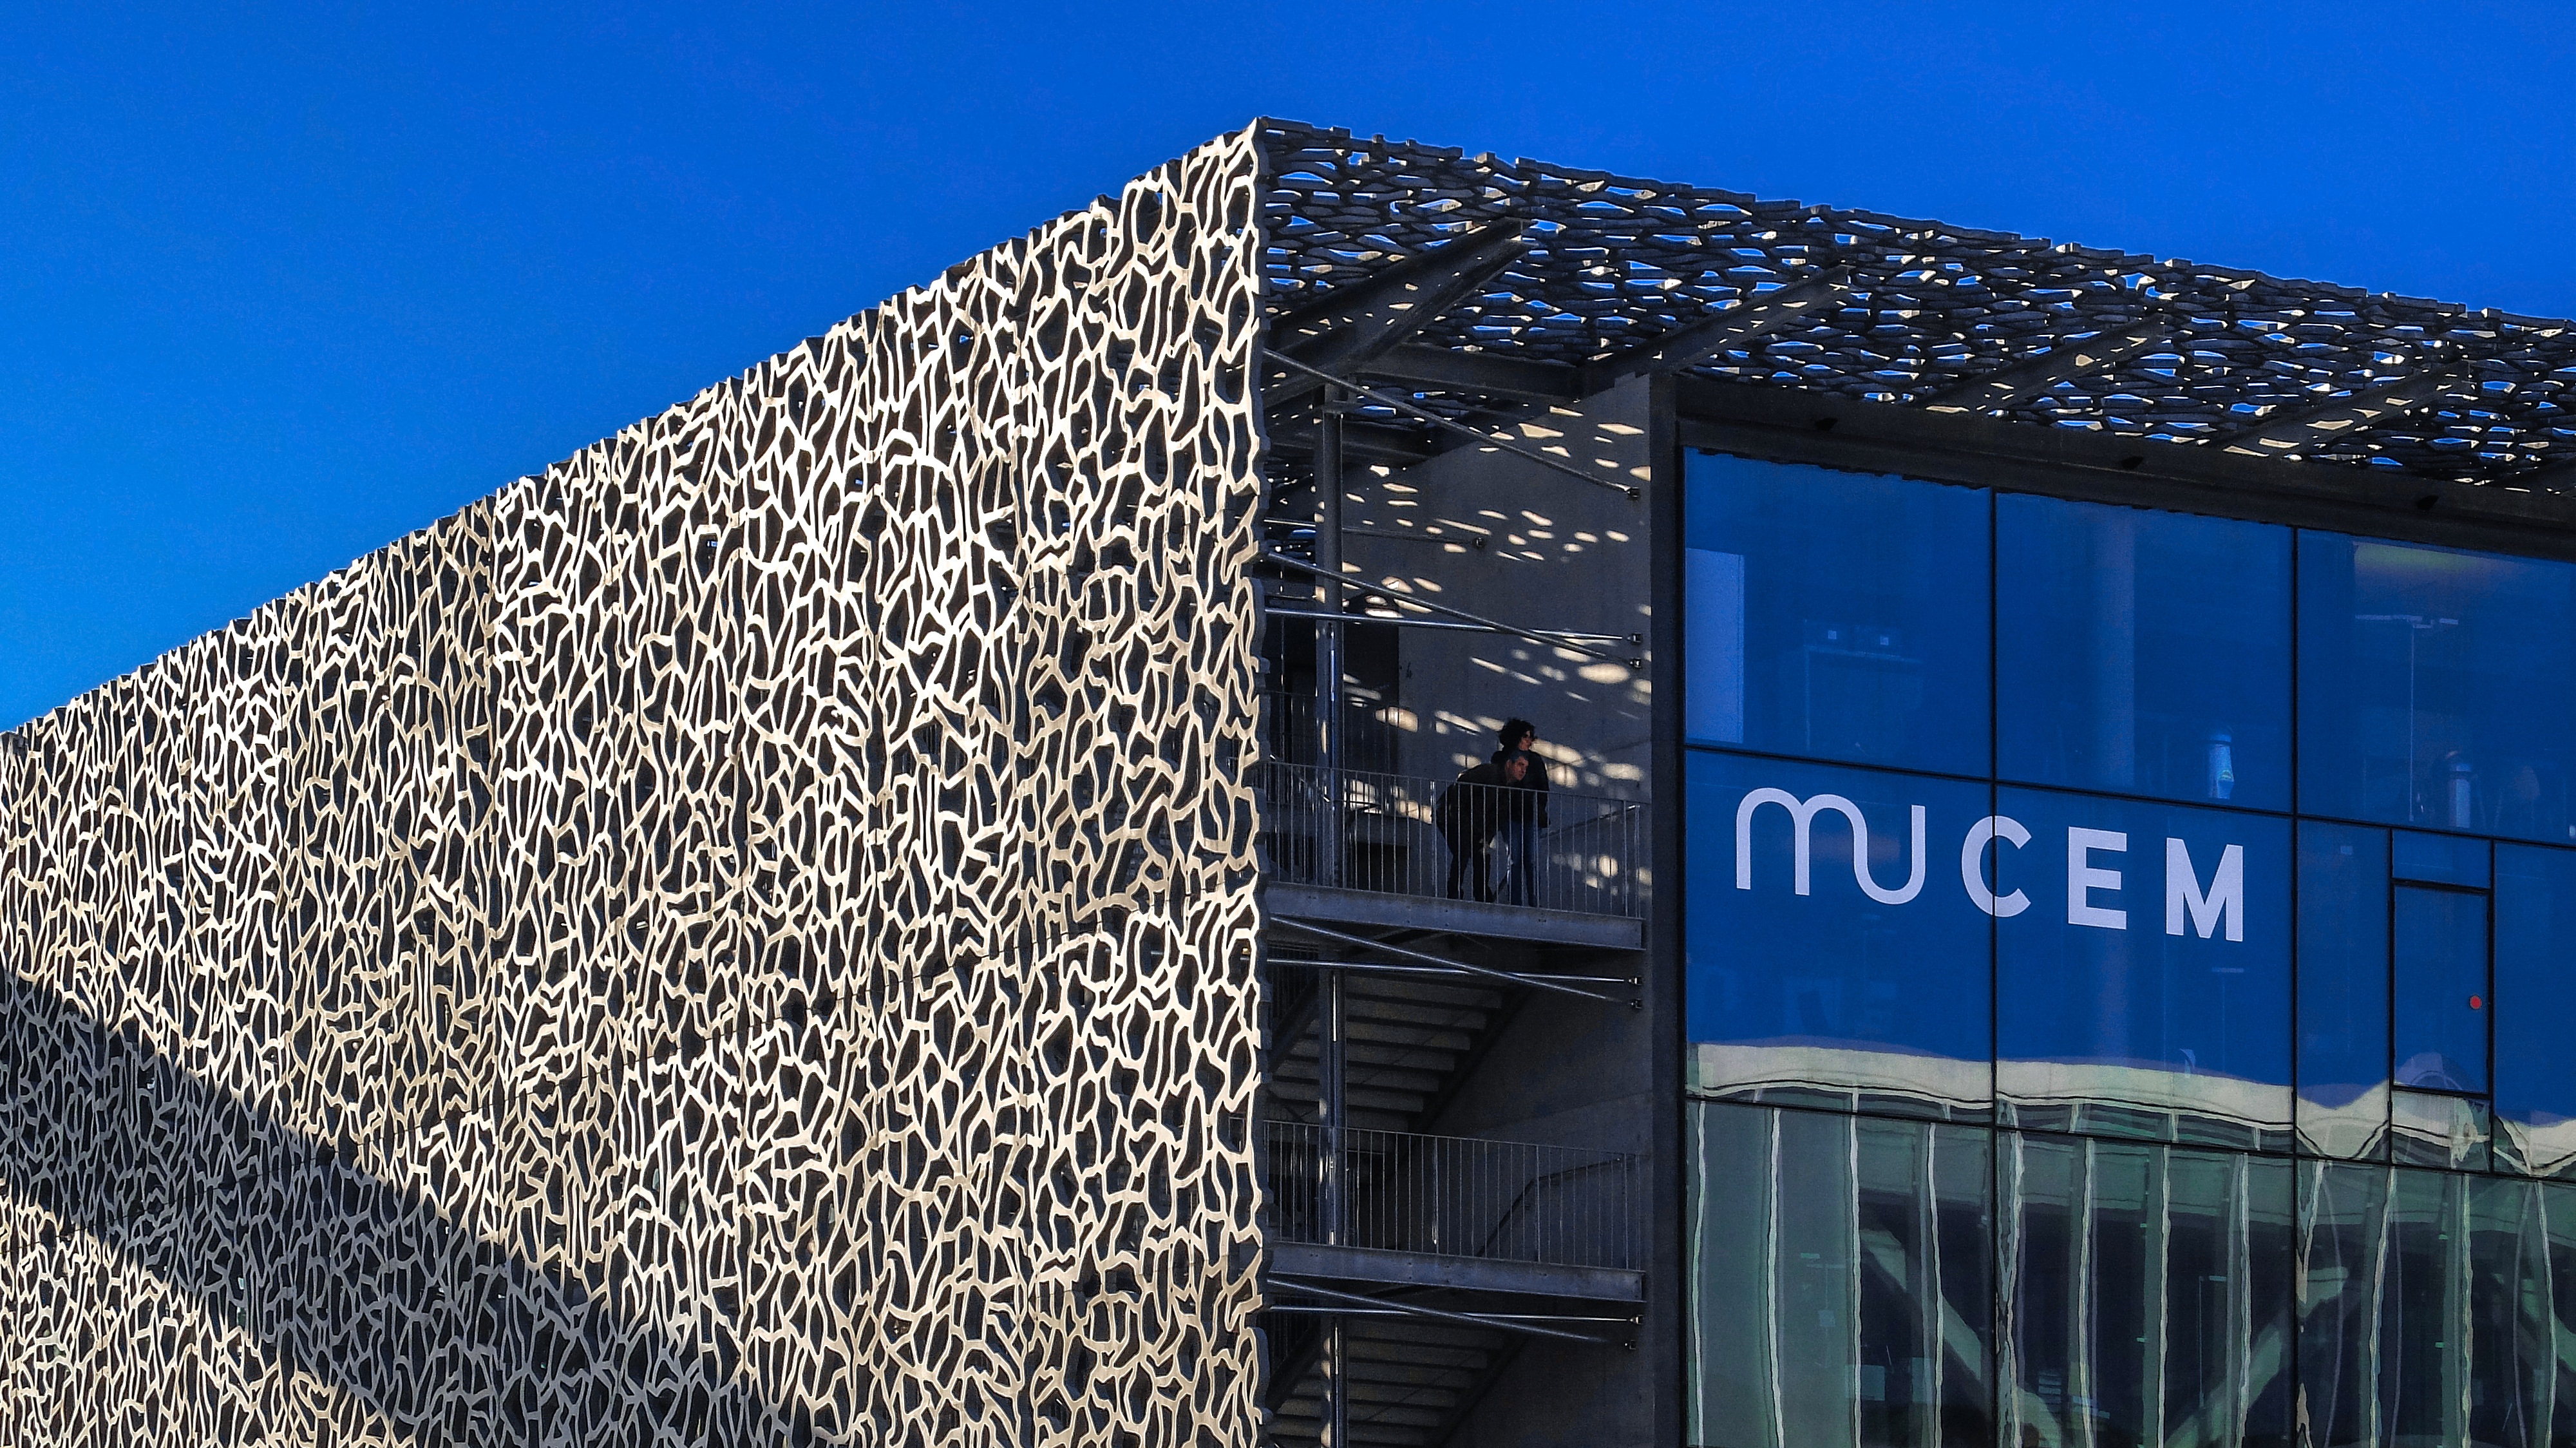
architecture, structure, sky, house, roof, building, wall, daytime, france, museum, landmark, facade, blue, modern, design, marseille, headquarters, metropolis, mucem, urban area, corporate headquarters